Nikolay Bestuzhev

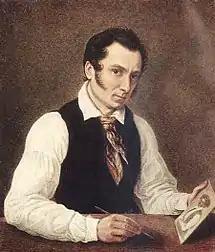
Self-portrait (1838); holding portrait of his brother, Mikhail (below)

These achievements were short-lived, however. Since 1824, he had been a member of the "", a secret organization headed by Kondraty Ryleyev, and had written a "Manifesto to the Russian People". Following the Decembrist riot on Peter's Square, during which he led a unit of rebellious Naval Equipage of the Guard, he went into hiding but was found and arrested. He was taken to the Peter and Paul Fortress and, on 10 July 1826, was convicted of engaging in subversive activities and mutiny. He was sentenced to katorga (hard labor) for life.